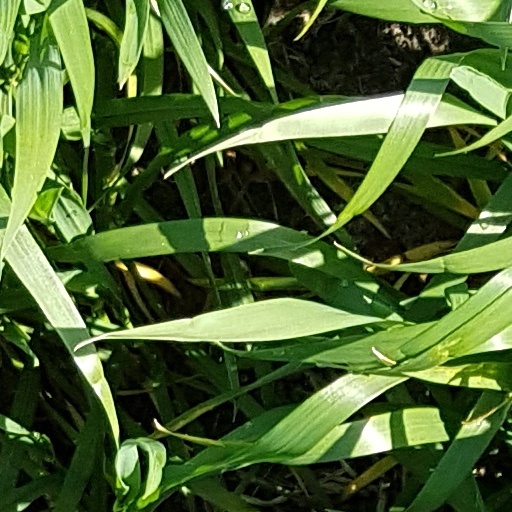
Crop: wheat